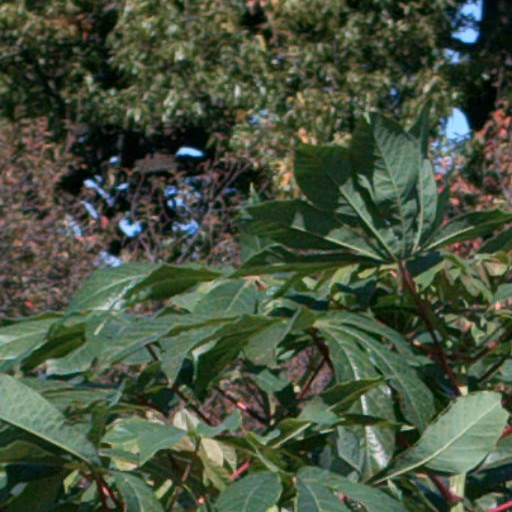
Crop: cassava